Střela

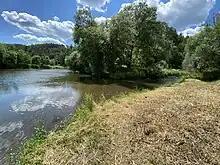
Confluence with the Berounka

The Střela originates in the territory of Toužim in the Teplá Highlands at an elevation of and flows to Liblín, where it enters the Berounka River at an elevation of . It is long, making it the 22nd longest river in the Czech Republic. Its drainage basin has an area of .